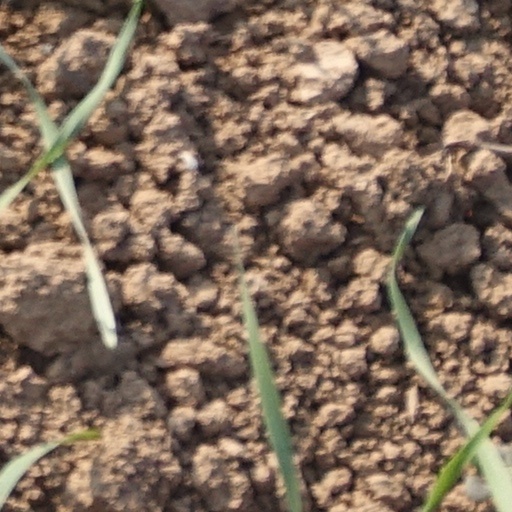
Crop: wheat